Alaska Roadless Rule

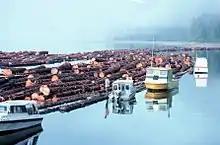
Logs rafted for towing in Alaska

The Alaska Roadless Rule is an environmental conservation policy that placed significant restrictions on timber removal and road construction or reconstruction in Inventoried roadless areas, which protects about half of the Tongass National Forest and Chugach National Forest's 17 million acres. The Alaska Roadless Rule stems directly from the Roadless Area Conservation Rule in which the United States Forest Service identified areas of natural importance as Inventoried roadless areas and announced the Forest Service 2001 Roadless Rule.